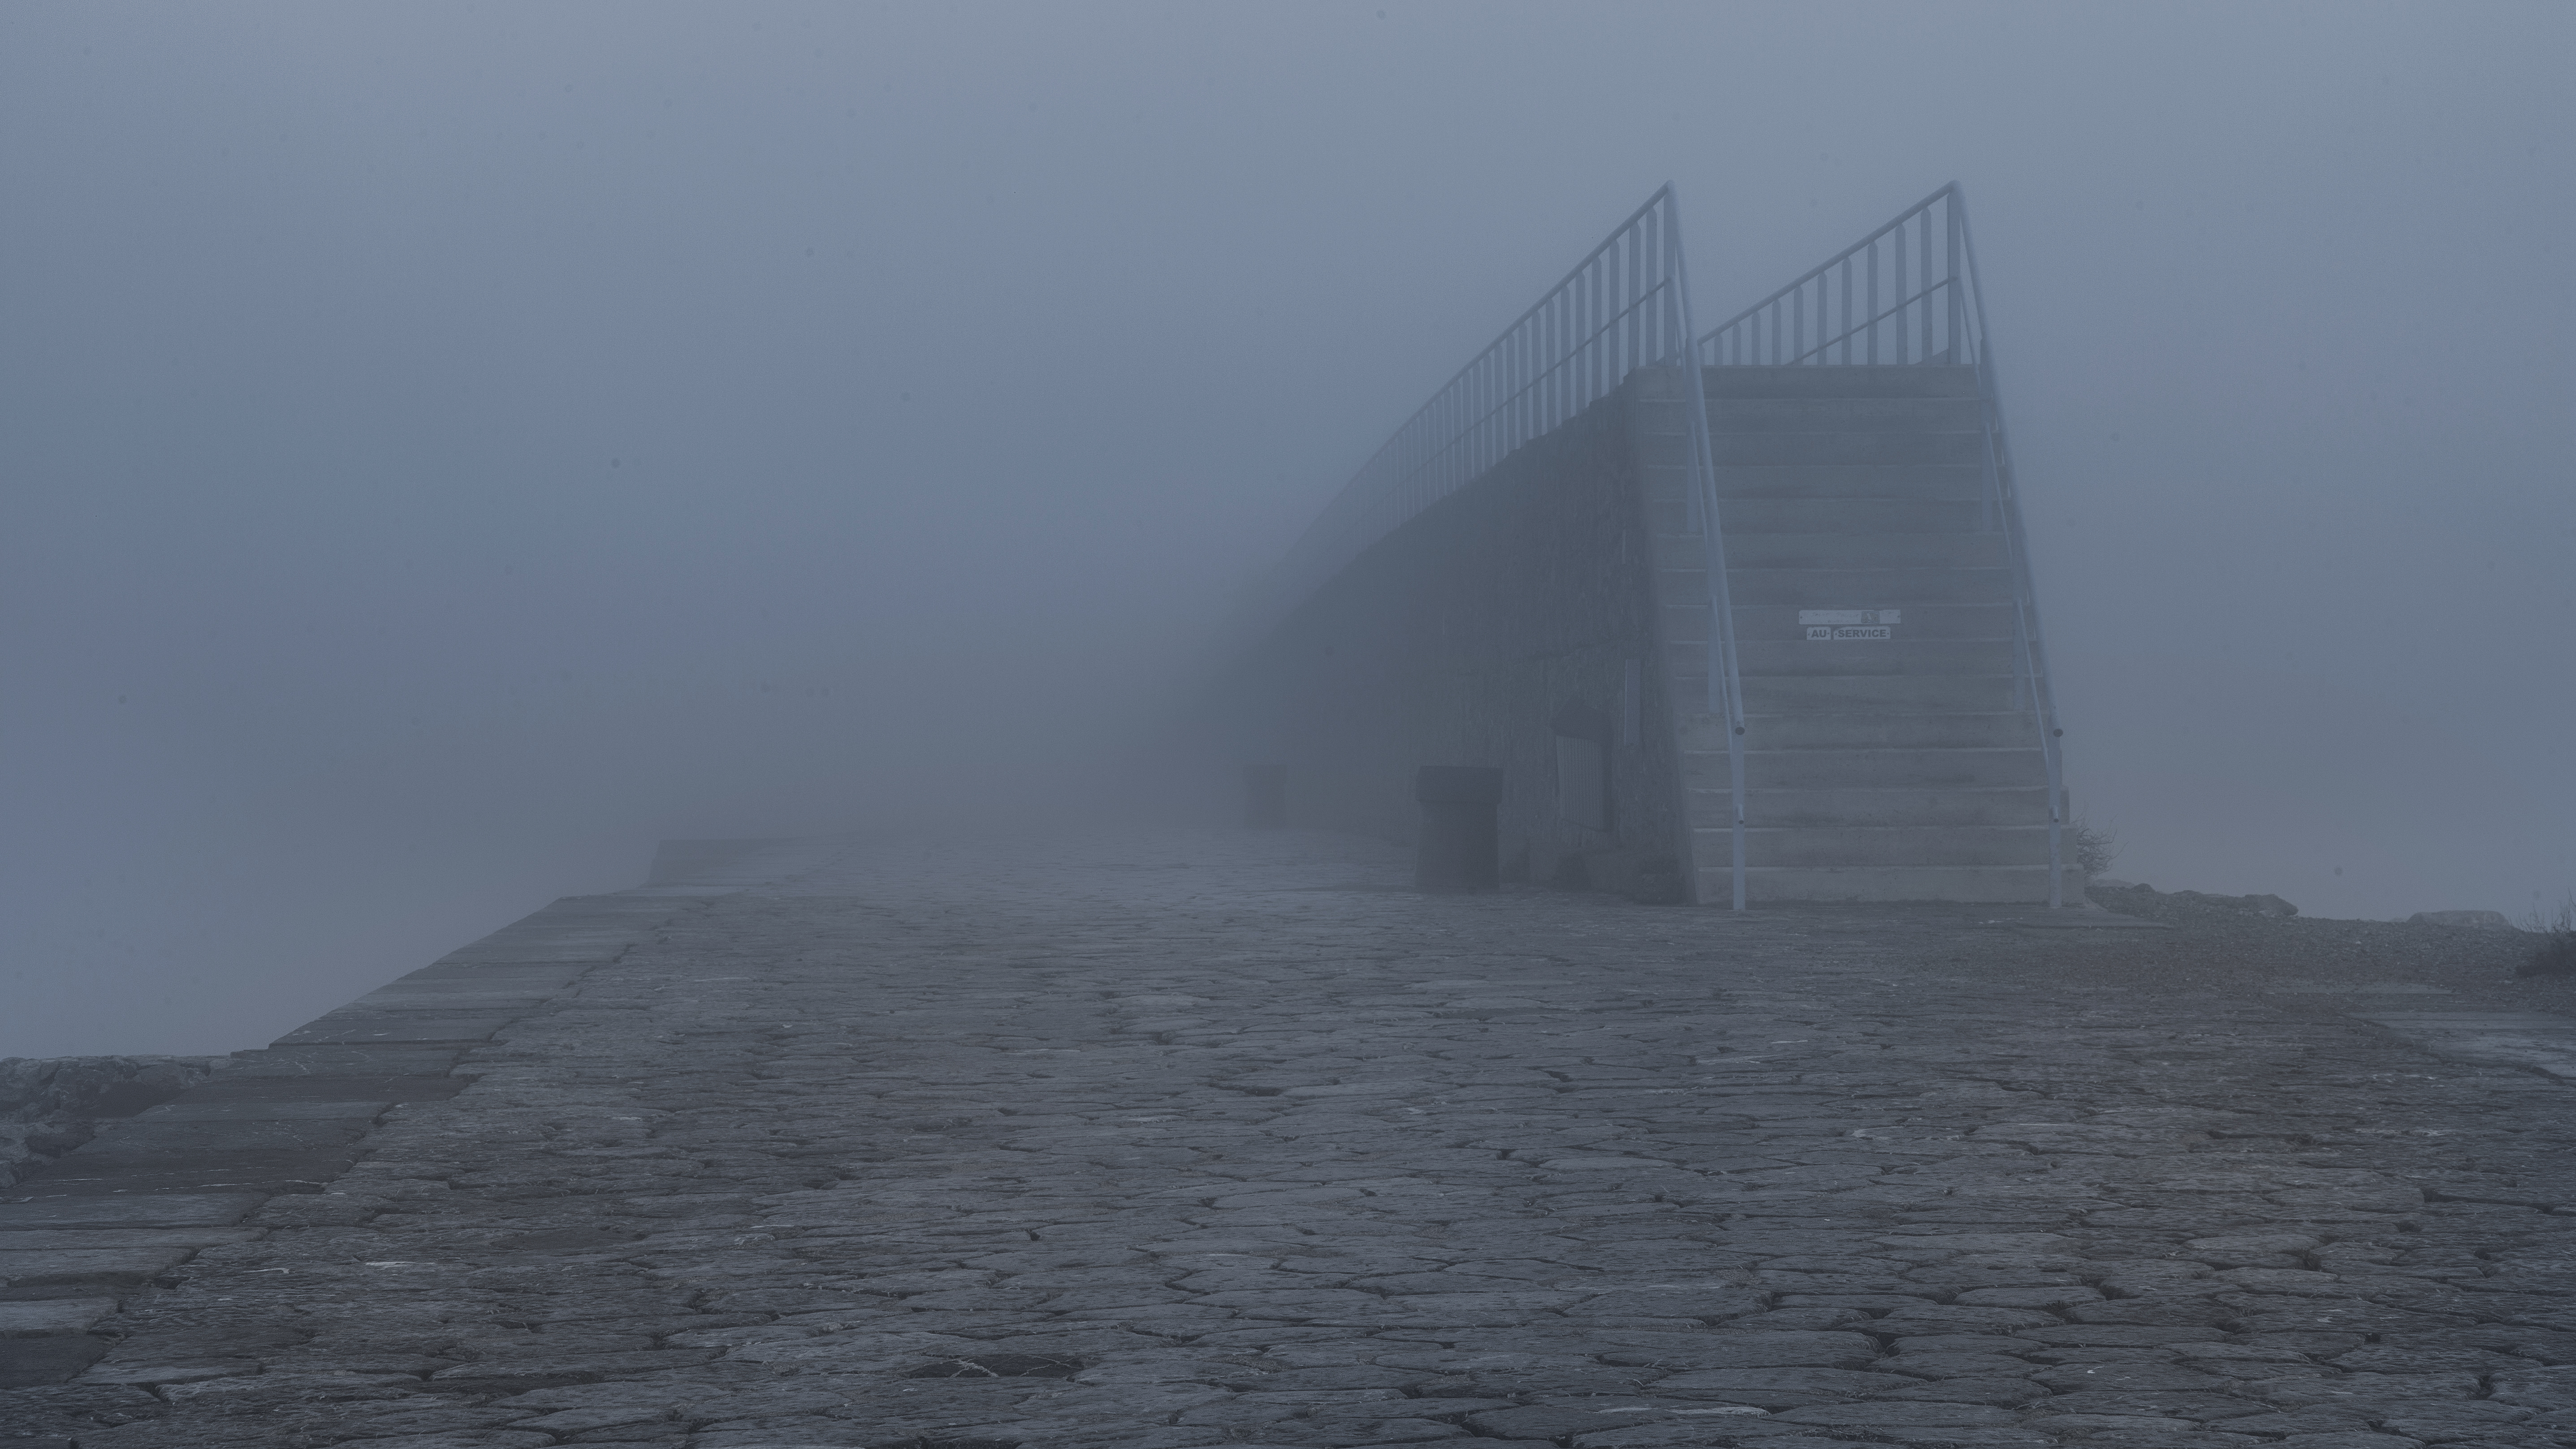
horizon, mountain, snow, winter, fog, mist, sunlight, morning, wind, dawn, ice, weather, haze, blizzard, drizzle, atmospheric phenomenon